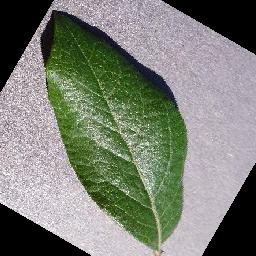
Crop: blueberry
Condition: healthy